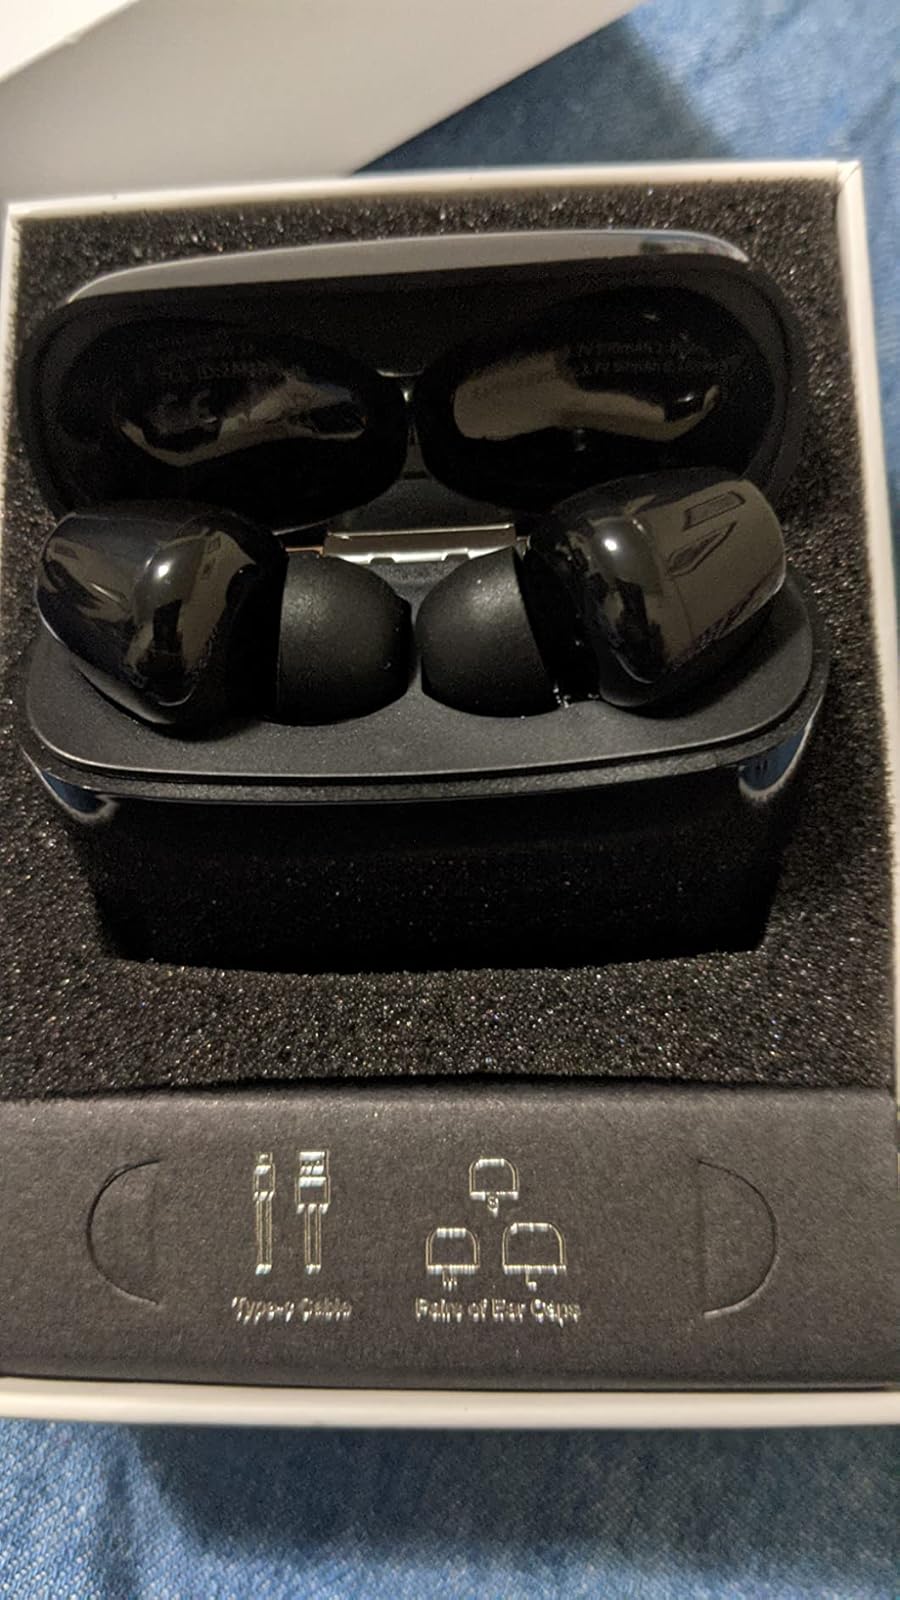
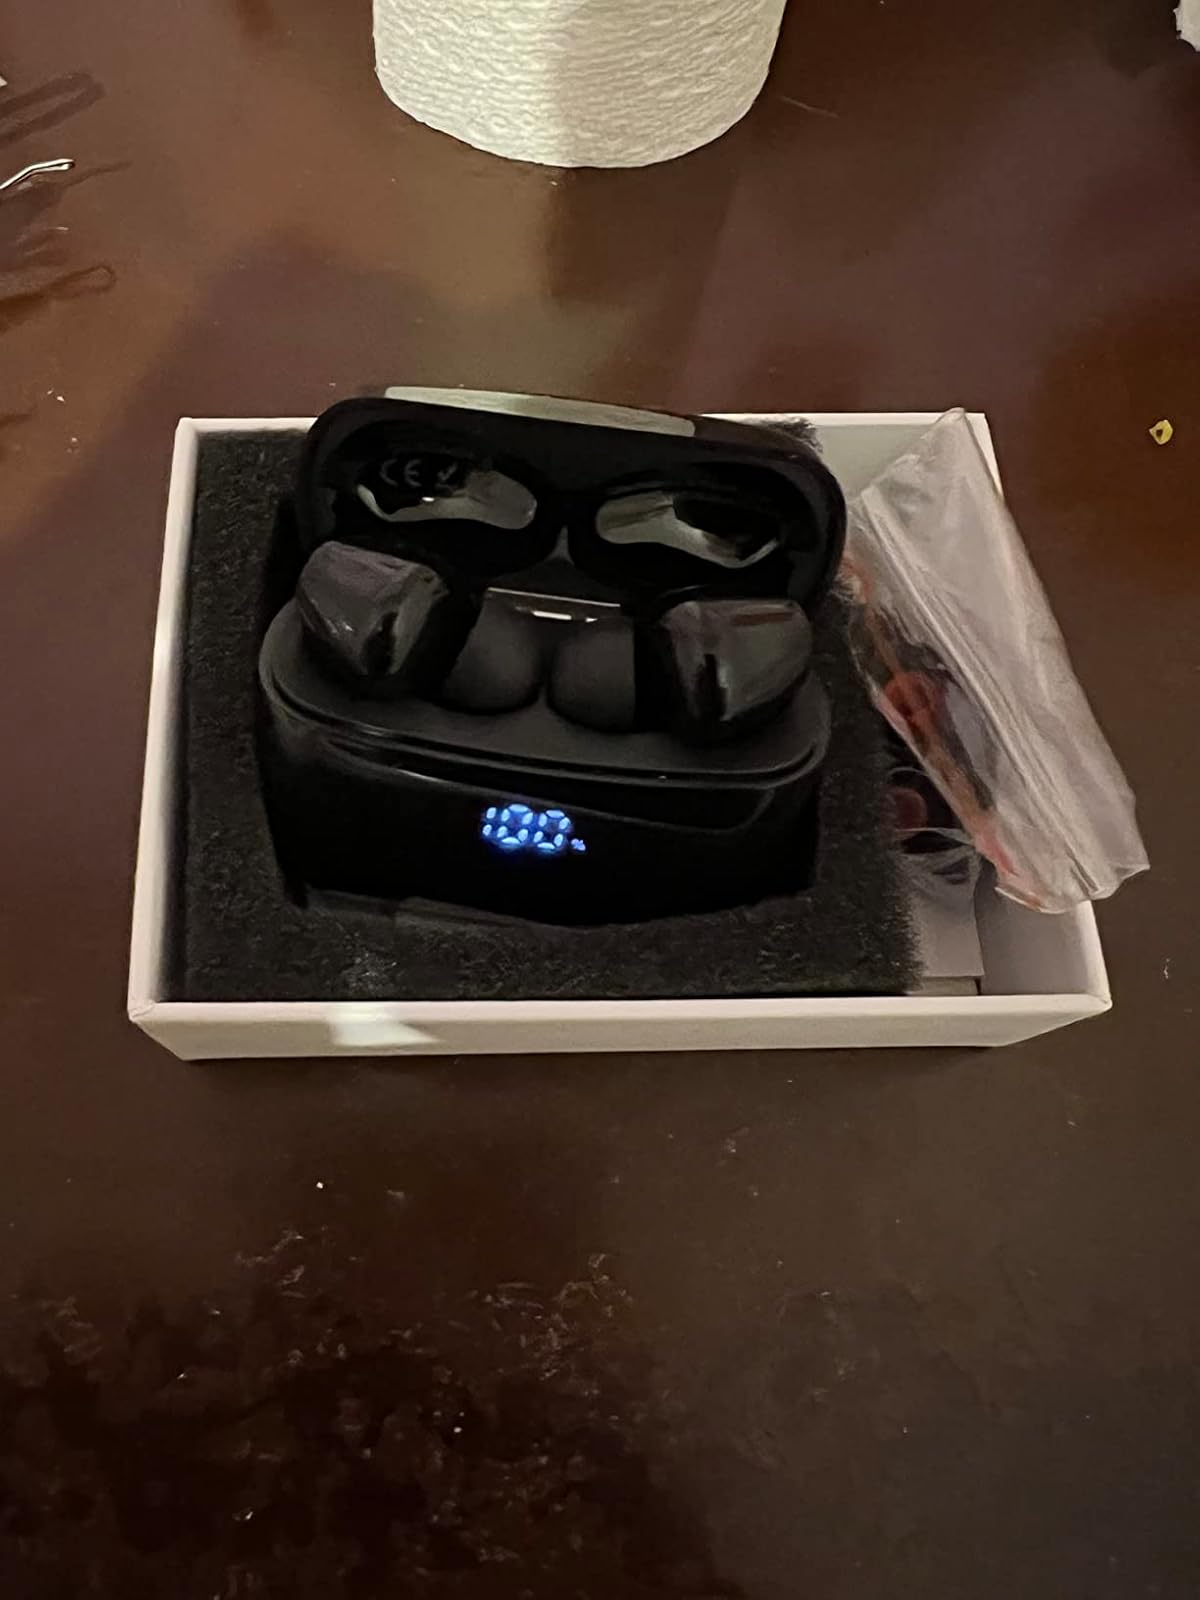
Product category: earbuds
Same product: yes